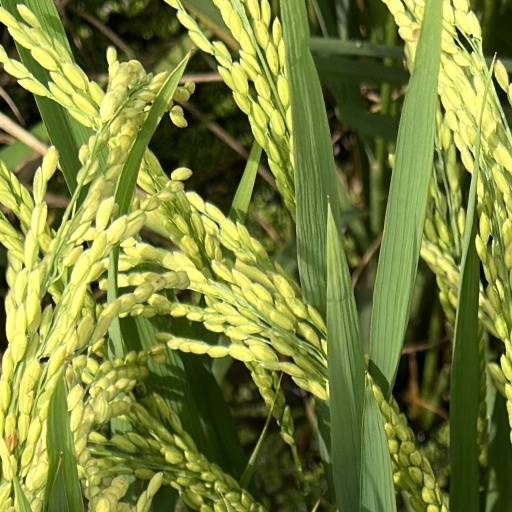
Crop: rice